Gimle, Frederiksberg

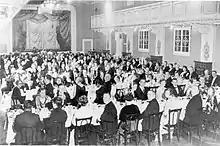
Interior

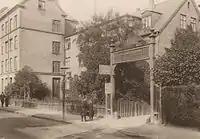
The main entrance in the 1910s

In the beginning of the 19th century the site belonged to a country house known as Christianshvile. In 1847, Christianshvile was sold to Christian P. Bianco Luno, who then sold off the land in lots prior to his death five years later. Two streets were named after him: Bianco Lunos Allé still exists today, whereas Bianco Lunos Sideallé was renamed Grundtvigsvej in 1872.